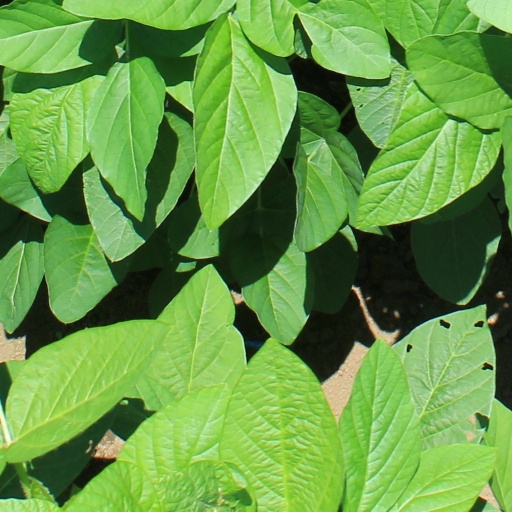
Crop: soybean